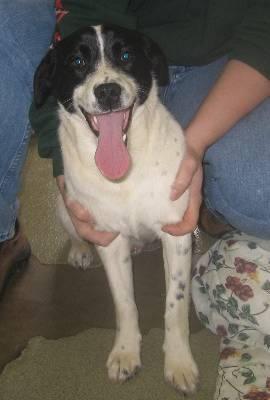
dog